Matrika Prasad Koirala

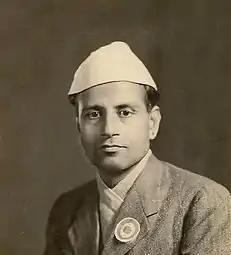
Koirala

Matrika Prasad Koirala (1 January 1912 – 11 September 1997) was the Prime Minister of Nepal for two separate terms from 16 November 1951 to 14 August 1952 and again from 15 June 1953 to 11 April 1955.